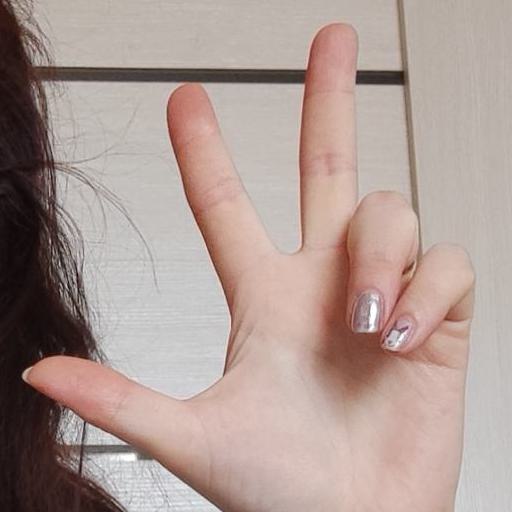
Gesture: three2